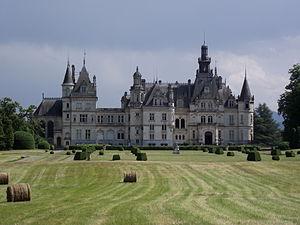
Château de Valmirande (Montréjeau, Haute-Garonne, France)
Le château de Valmirande se situe à Montréjeau sur la route de Lannemezan à la limite de la Haute-Garonne et des Hautes-Pyrénées. Il a été édifié d'après les plans de Louis Garros, architecte bordelais pour le baron Bertrand de Lassus.
La famille de Lassus est une famille française originaire des Quatre-Vallées et du Comminges, qui a formé deux branches selon Henri Jougla de Morenas. Ces deux branches sont subsistantes : la branche aînée de Lassus, et la branche cadette de Lassus Saint-Geniès.
Cet article recense de manière non exhaustive les châteaux, maisons fortes, mottes castrales, situés dans le département français de la Haute-Garonne. Il est fait état des inscriptions et classements au titre des monuments historiques.